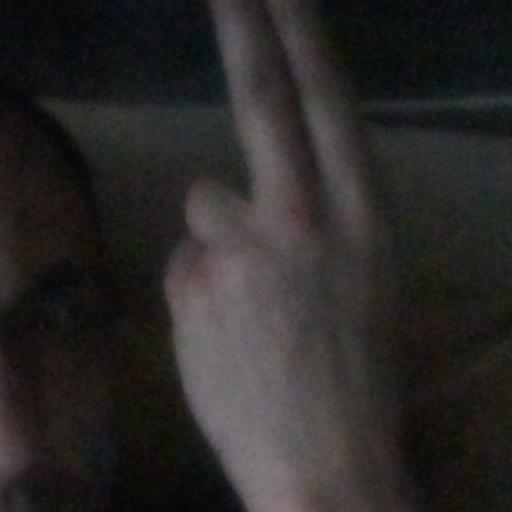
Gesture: two_up_inverted